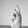
ASL letter: K